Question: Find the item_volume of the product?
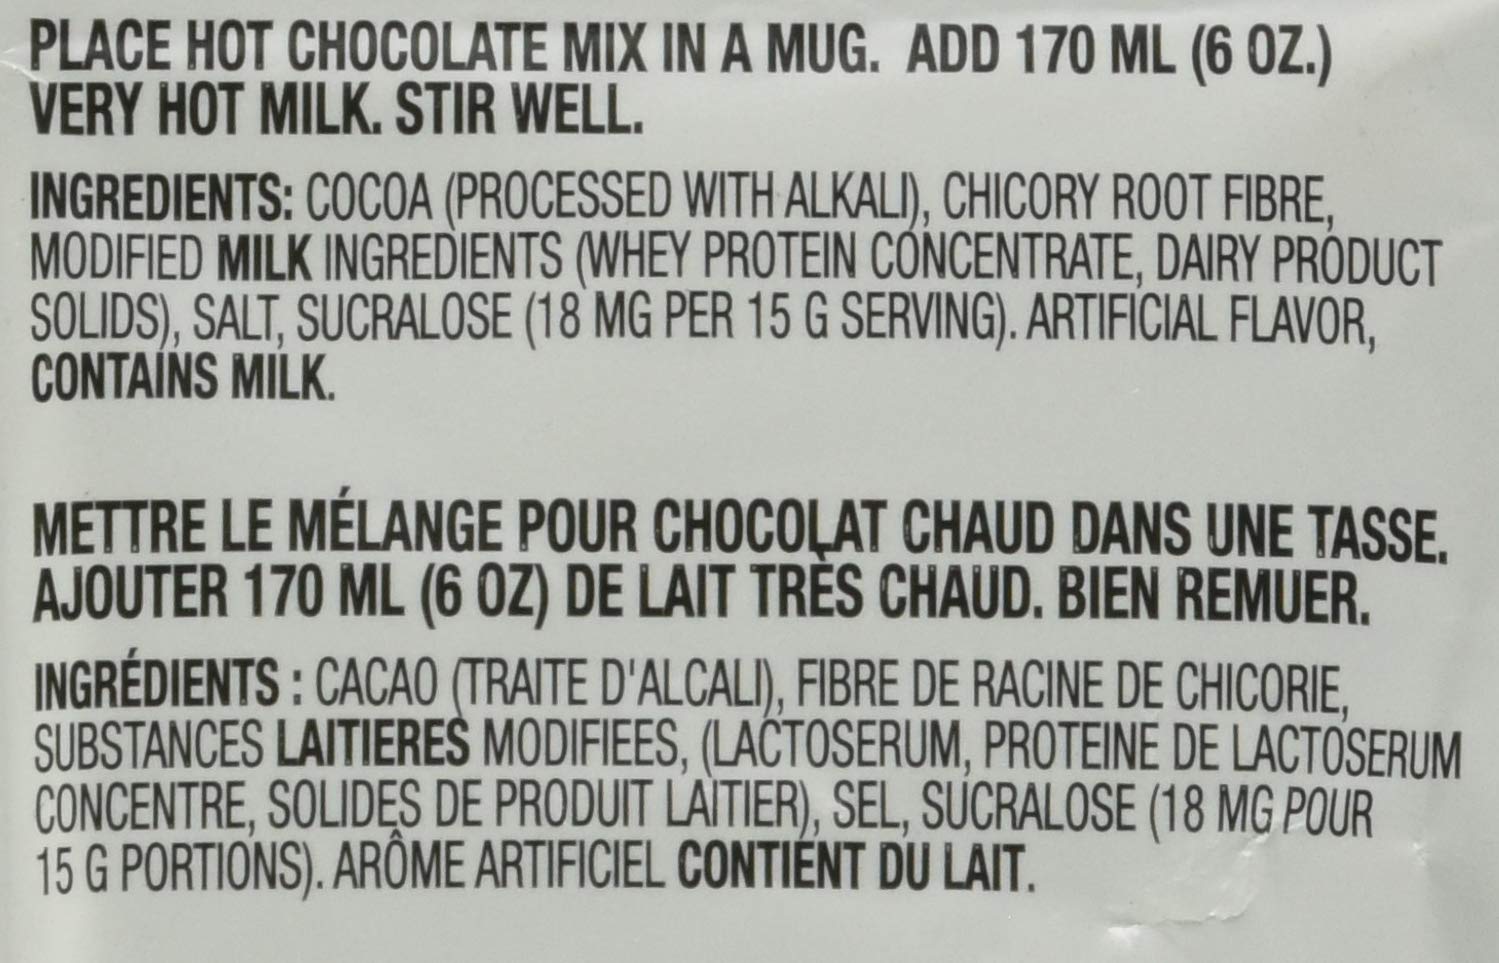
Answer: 6.0 fluid ounce